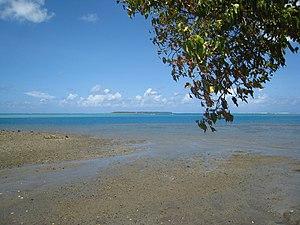
Cocos Island est une île du territoire de Guam, située à 2,5 km au sud-ouest de l'île principale.